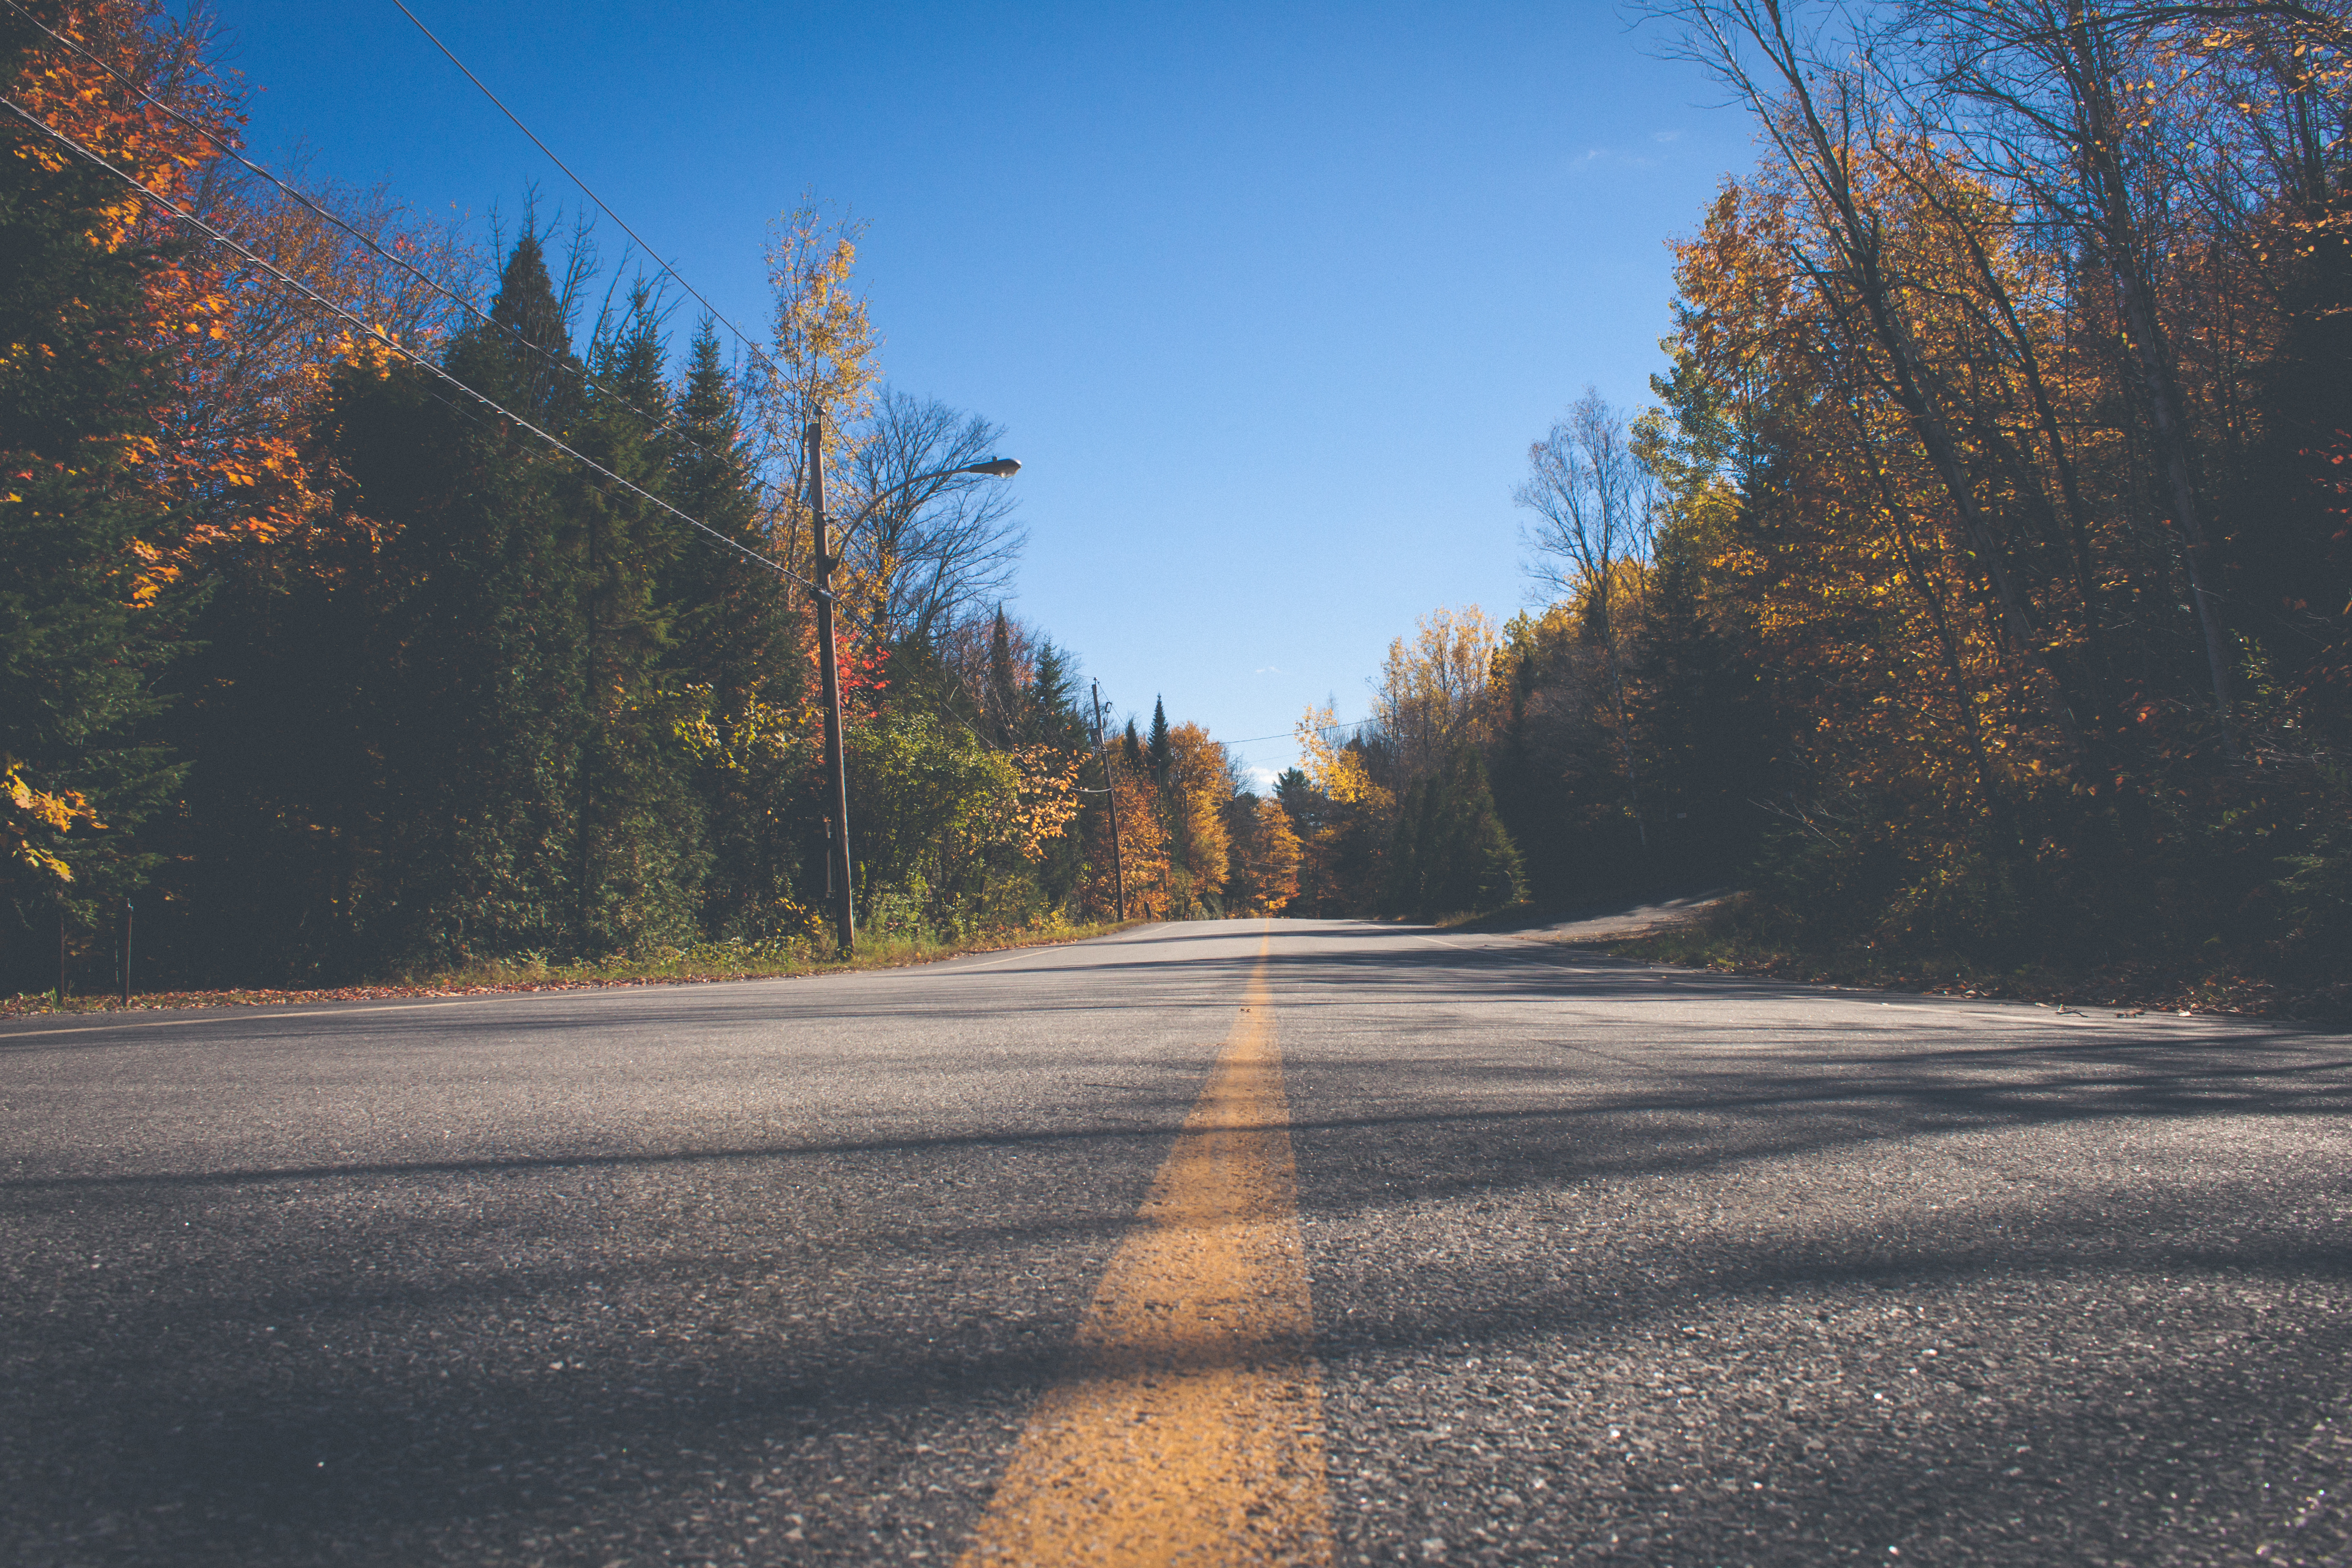
landscape, tree, nature, forest, snow, winter, plant, sunset, road, sunlight, morning, leaf, perspective, frost, dawn, asphalt, travel, dusk, evening, autumn, season, trees, infrastructure, rural area, atmospheric phenomenon, woody plant